I Saw Her Standing There

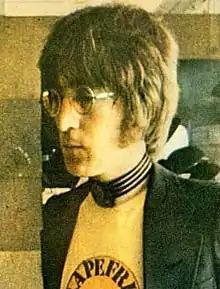
John Lennon (pictured in 1972) performed the song with Elton John and his band in 1974

A live version was recorded at Madison Square Garden on 28 November 1974 by the Elton John Band with John Lennon, and released as the B-side to the former's "Philadelphia Freedom" single. The song is available on the "Lennon" box set, and on Elton John's "To Be Continued..." box set as well as the expanded CD edition of his 1976 live album "Here and There" and Elton John's "Rare Masters". Lennon's introduction: